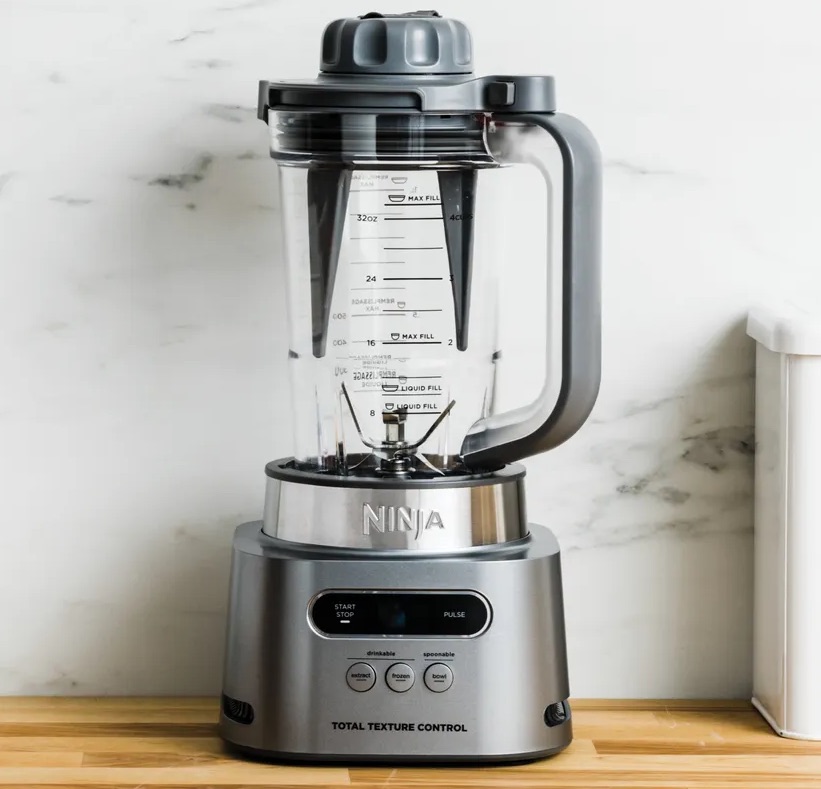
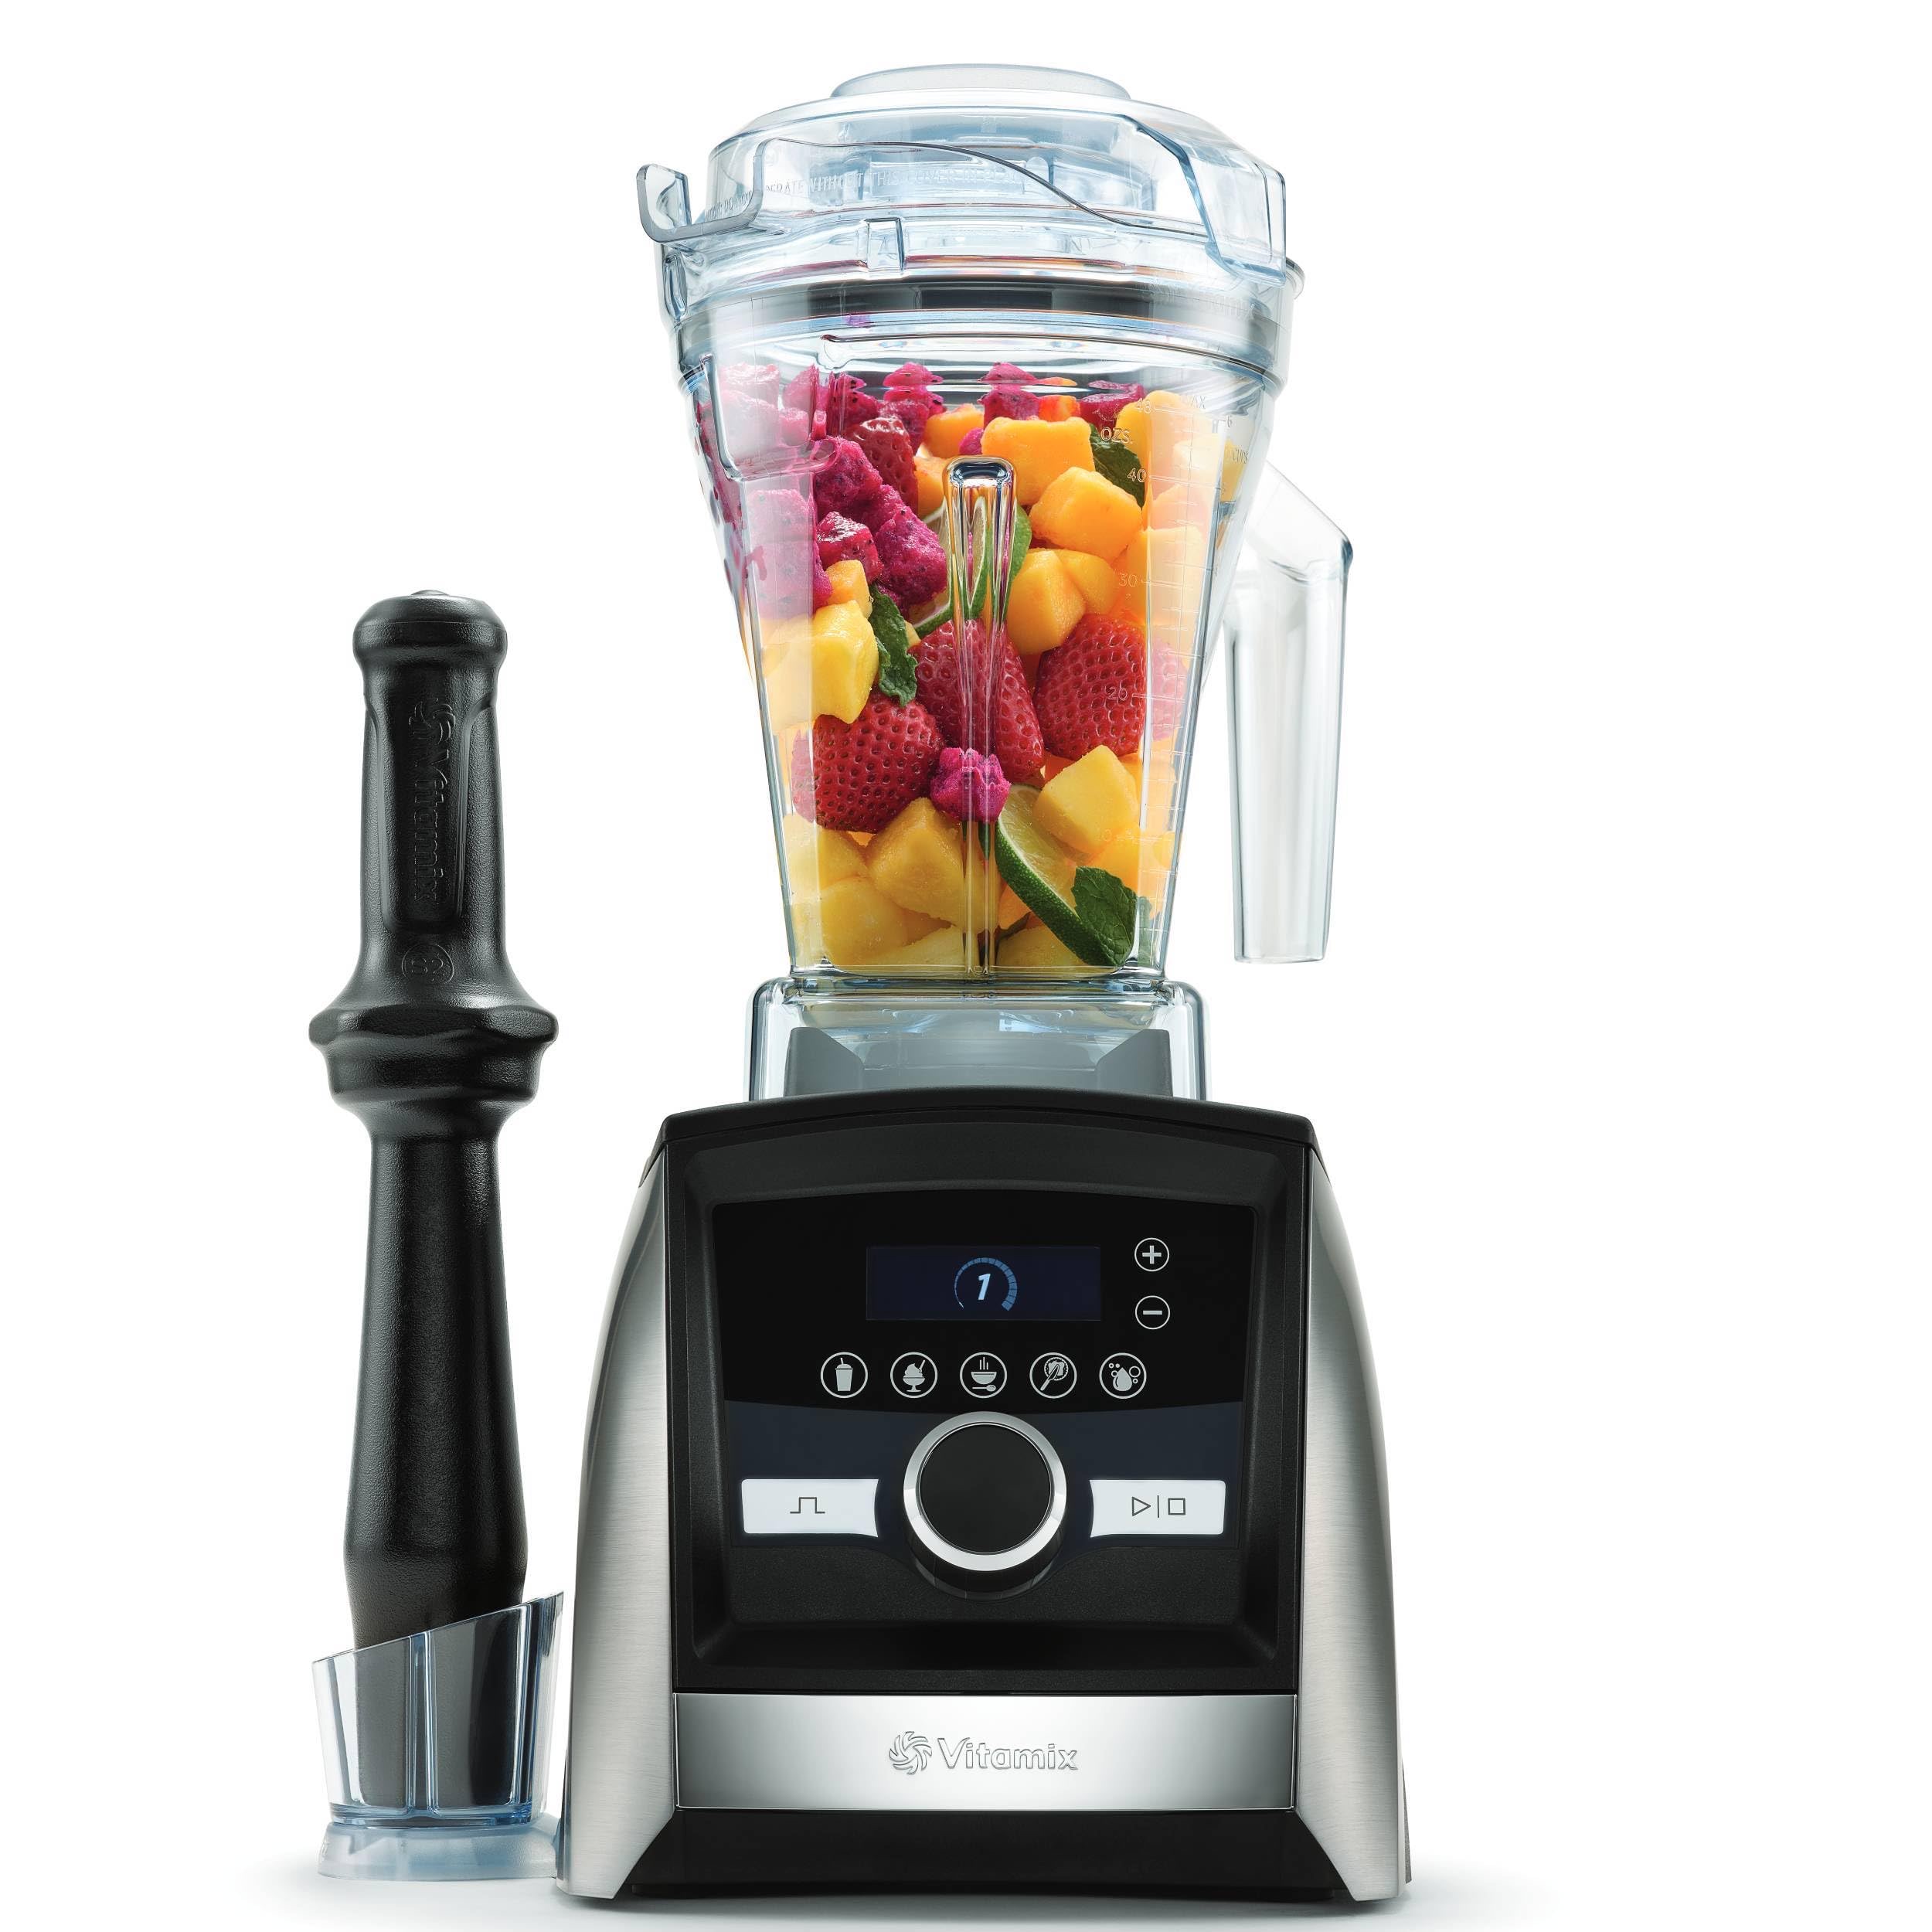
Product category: items_blender
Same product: no